List of Yazidi settlements

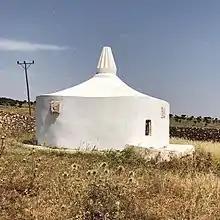
Yazidi temple in the Yazidi village Bacin (Güven) in the Midyat District of the Mardin Province in Turkey

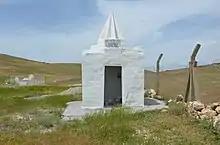
Yazidi temple in the Yazidi village Cinerya (Yolveren) in the Batman Merkez District of the Batman Province in Turkey

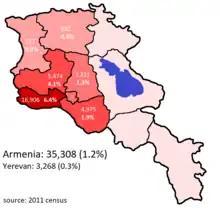
Map of Yazidis in Armenia by province (2011)

The majority of Yazidi villages are located in western Armenia, in Aragatsotn Province, Armavir Province, and Kotayk Province.